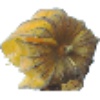
Label: physalis_with_husk